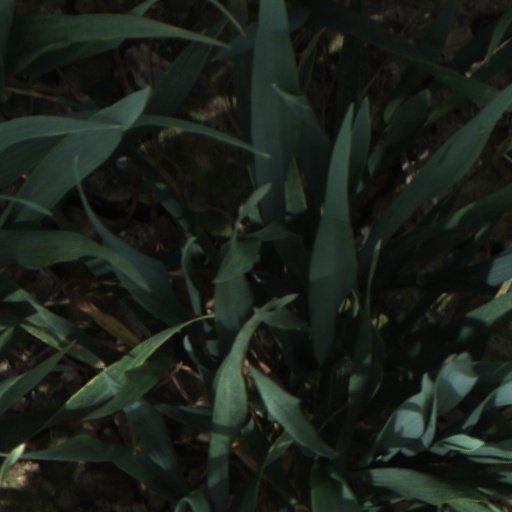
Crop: wheat